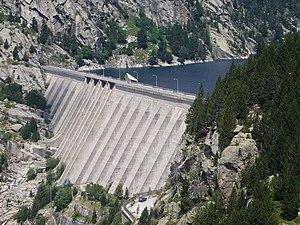
Le parc national d'Aigüestortes et lac Saint-Maurice a été créé en 1955. C'est l'unique parc national espagnol de la communauté autonome de Catalogne.